Irbid

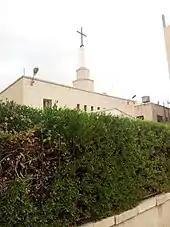
Church in Irbid

Irbid is divided into city districts forming smaller cities within the metropolitan sphere of influence of Irbid: